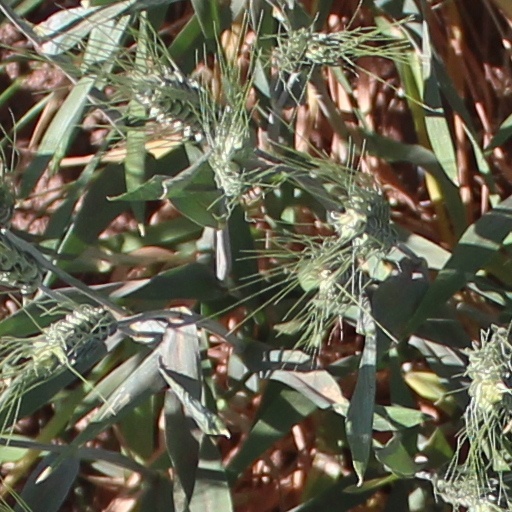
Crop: wheat